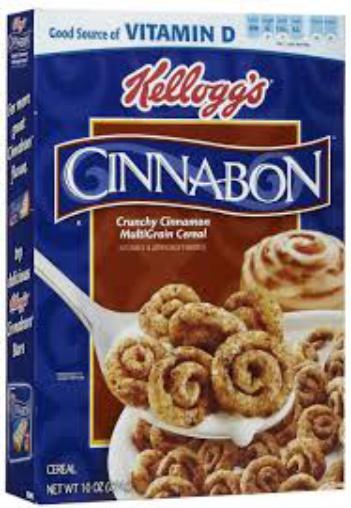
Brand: Cinnabon
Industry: Food